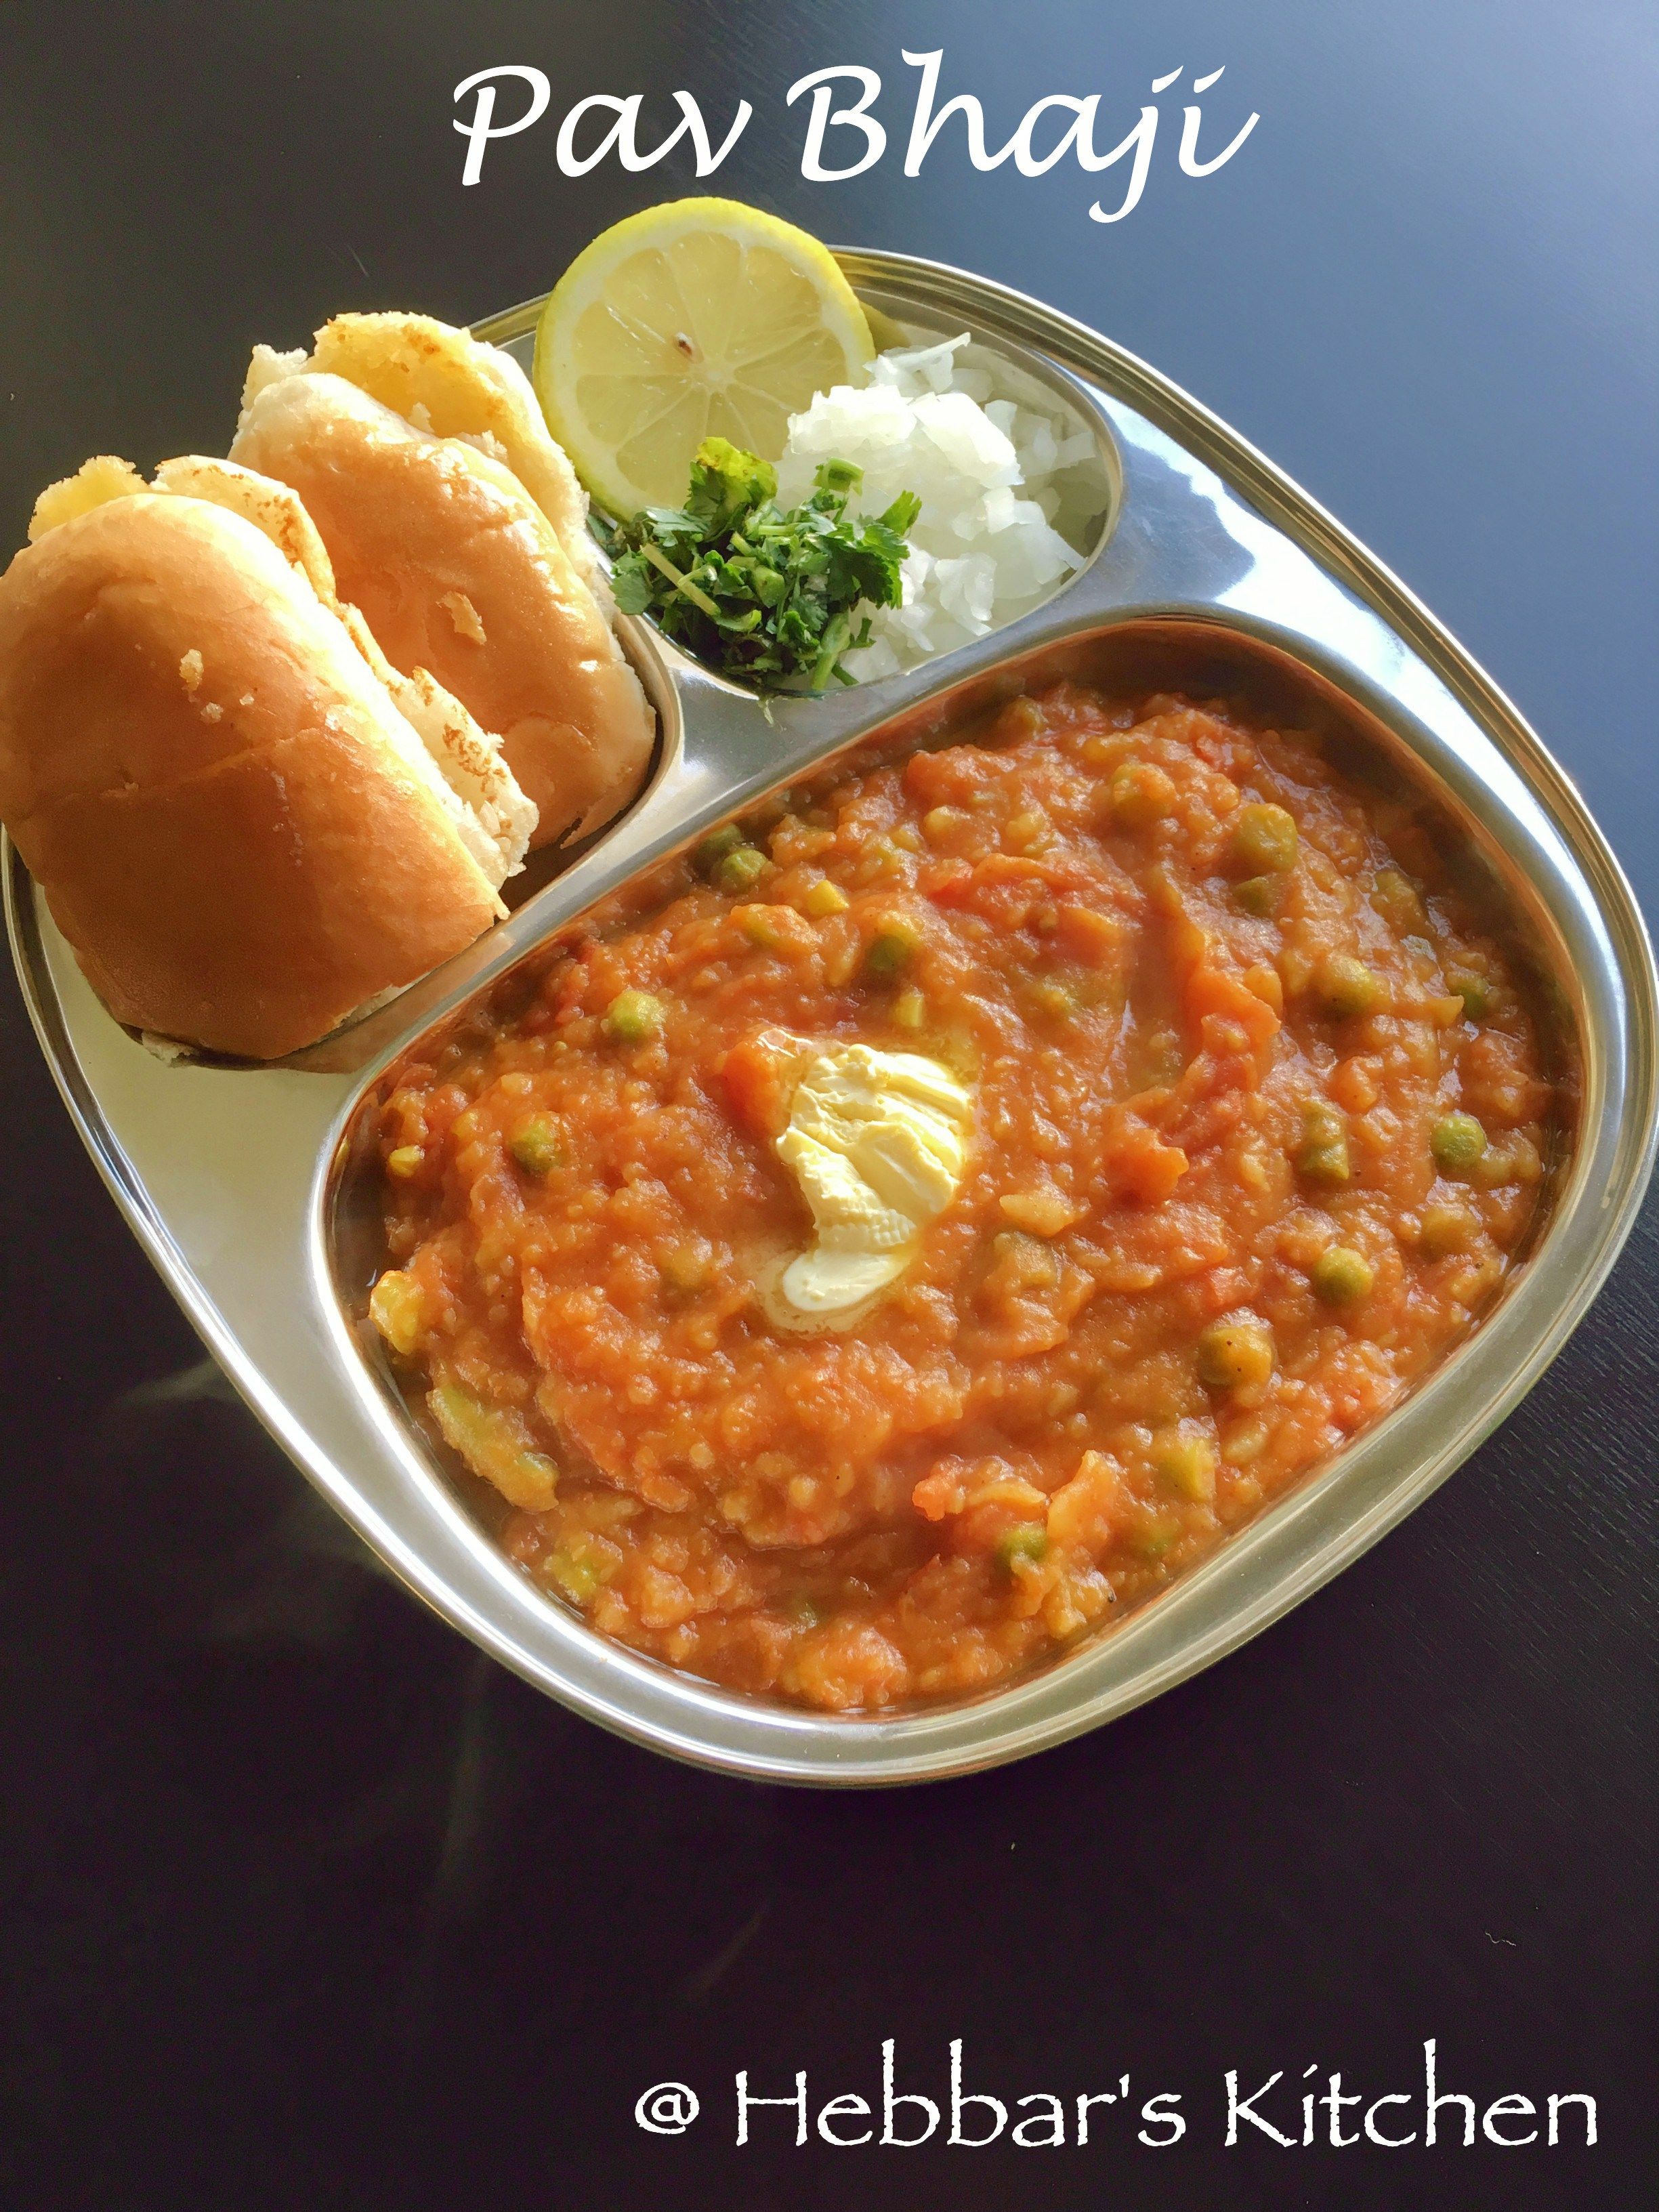
Dish: pav_bhaji